Flins-Neuve-Église

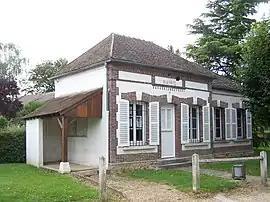
Town hall

Flins-Neuve-Église is a commune in the Yvelines department in the Île-de-France in north-central France.